Canadian response to Omar Khadr

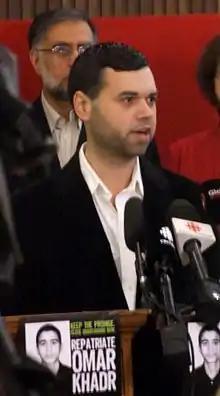
James Clark, spokesperson for the Coalition for the Repatriation of Omar Khadr, addresses media gathered in 2009

Two months later, his family launched TheKhadrLegacy.com in a bid to quell rumors about Khadr being foreign-born, a "citizen of convenience", or raised in a family of terrorists. Their attempts to speak on Omar's behalf were condemned by both his military and civil lawyers.